Lochend Park

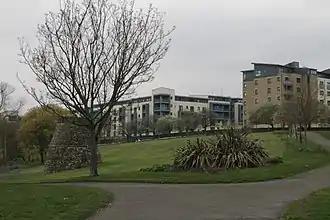
Modern flats overlooking Lochend Park

The park was originally the grounds of Lochend Castle, part of the feudal lands of Robert Logan of Restalrig. The original castle was replaced by Lochend House in 1810 and only the servants quarters and kitchen chimney remain from the original house.